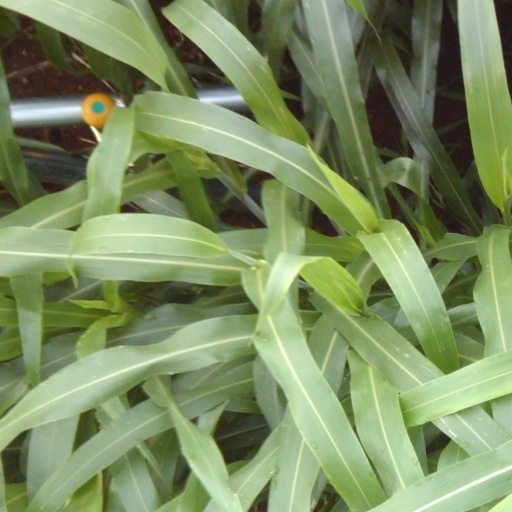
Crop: sorghum